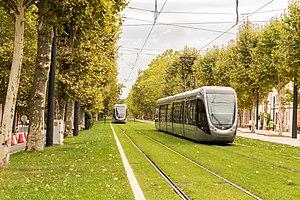
La ligne T1 du tramway de Toulouse est la première ligne du nouveau réseau de tramway de l'agglomération toulousaine. Elle relie Toulouse à Beauzelle, via Blagnac.